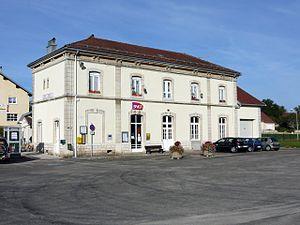
Gare de Saint-Laurent-en-Grandvaux
Meurtre sur le Grandvaux est un roman de l'écrivain Bernard Clavel paru aux éditions Albin Michel en 1991.
La gare de Saint-Laurent-en-Grandvaux est une gare ferroviaire française de la ligne d'Andelot-en-Montagne à La Cluse, située sur le territoire de la commune de Saint-Laurent-en-Grandvaux, dans le département du Jura, en région Bourgogne-Franche-Comté.
Saint-Laurent-en-Grandvaux est une commune française située dans le département du Jura en région Bourgogne-Franche-Comté.